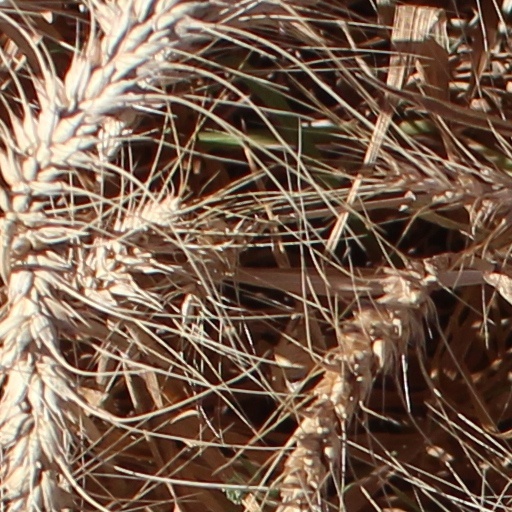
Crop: wheat